Ham sausage

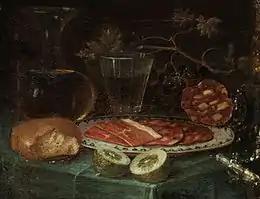
"Still life with ham platter". Italo-Flemish, 17th century. Slices of ham sausage are on the right.

In German cuisine, ham sausage ("Schinkenwurst") is made from ham mixed with varying amounts of bacon, ground pork, beef, meat trimmings, garlic, and spices. The mixture is stuffed into casings, can be smoked, and is cooked in scalding or boiling water. Ham sausage can be cured using a curing solution that is rubbed into the ham, and machines can perform this process. Ham sausage has a marbled appearance due to the ham and bacon pieces in it, which can be observed when the product is sliced. German ham sausage can be sliced and then grilled or fried, and is also used as an ingredient in soups and stews.